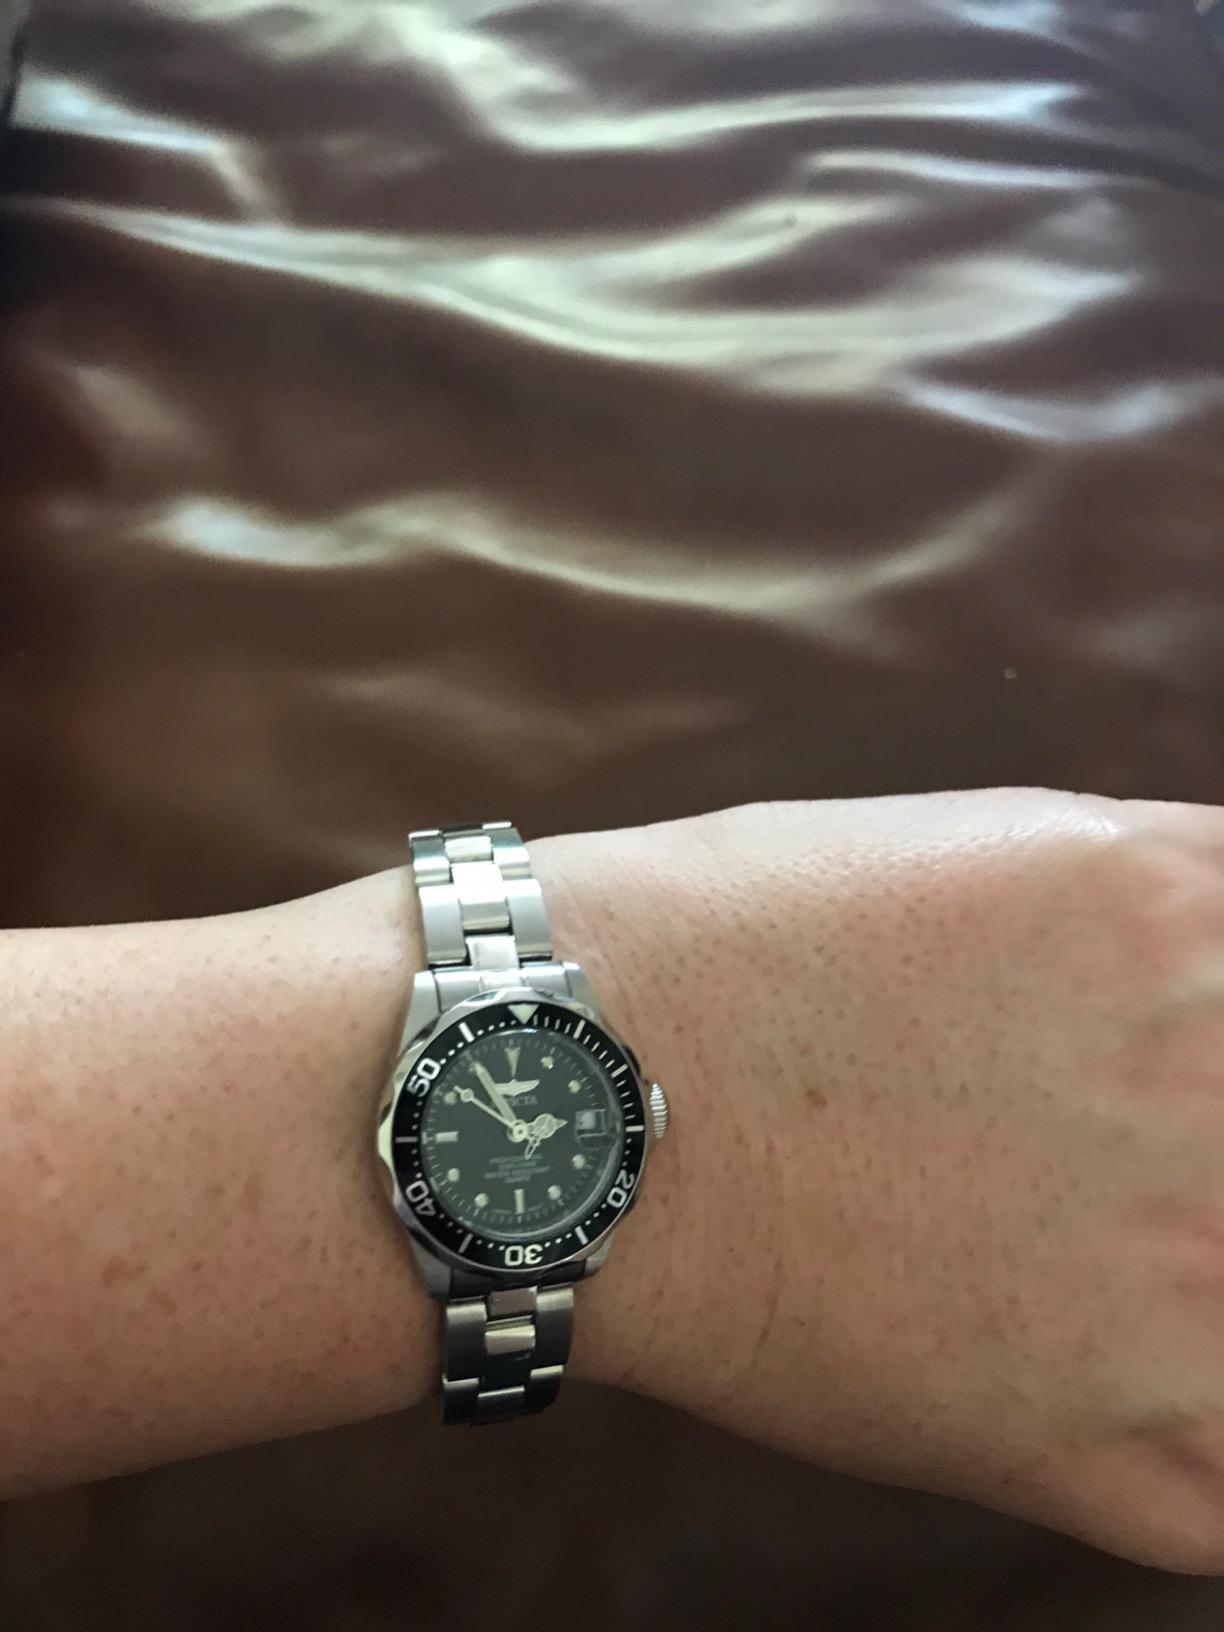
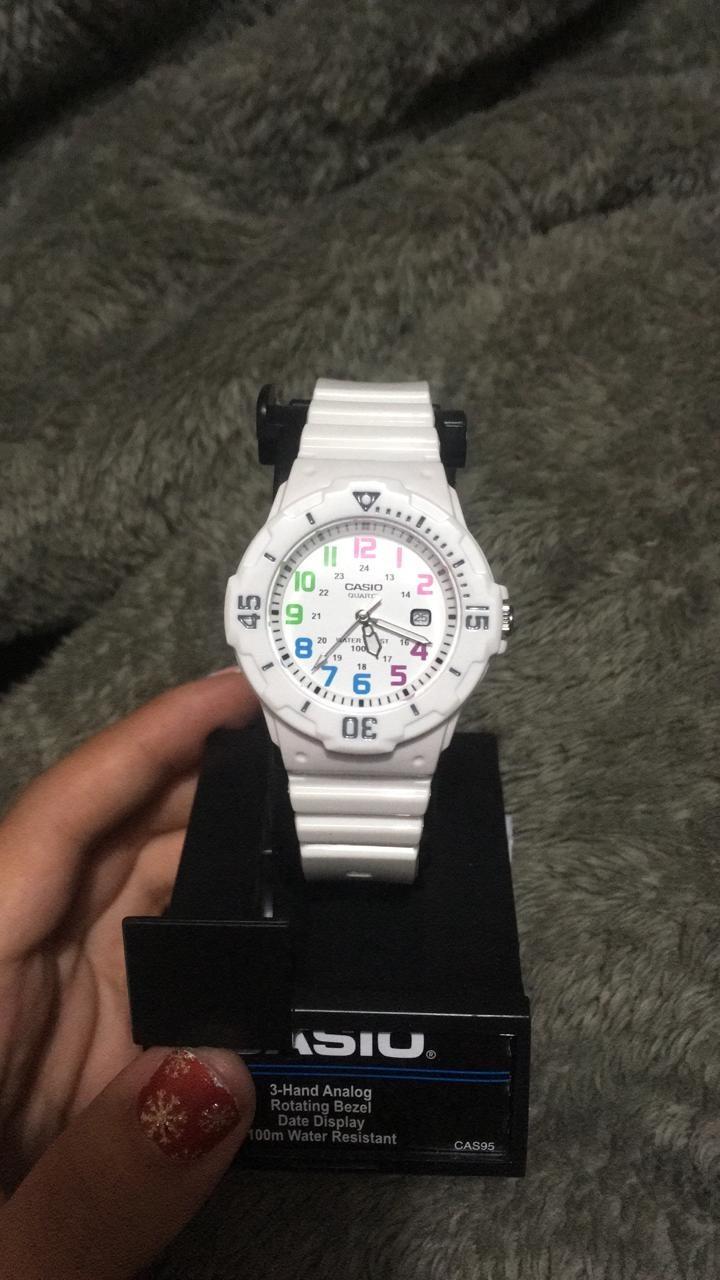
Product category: accessories_watch
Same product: no